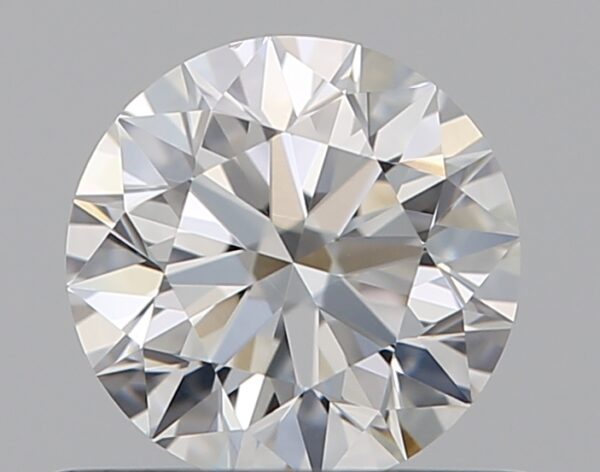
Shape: round
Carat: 0.53
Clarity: VS1
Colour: F
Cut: EX
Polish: EX
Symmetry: EX
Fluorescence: N
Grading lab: GIA
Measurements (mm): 5.12 x 5.15 x 3.21